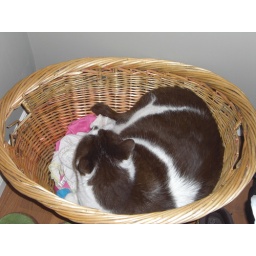
fat cat sleep in my laundry basket lorr!!